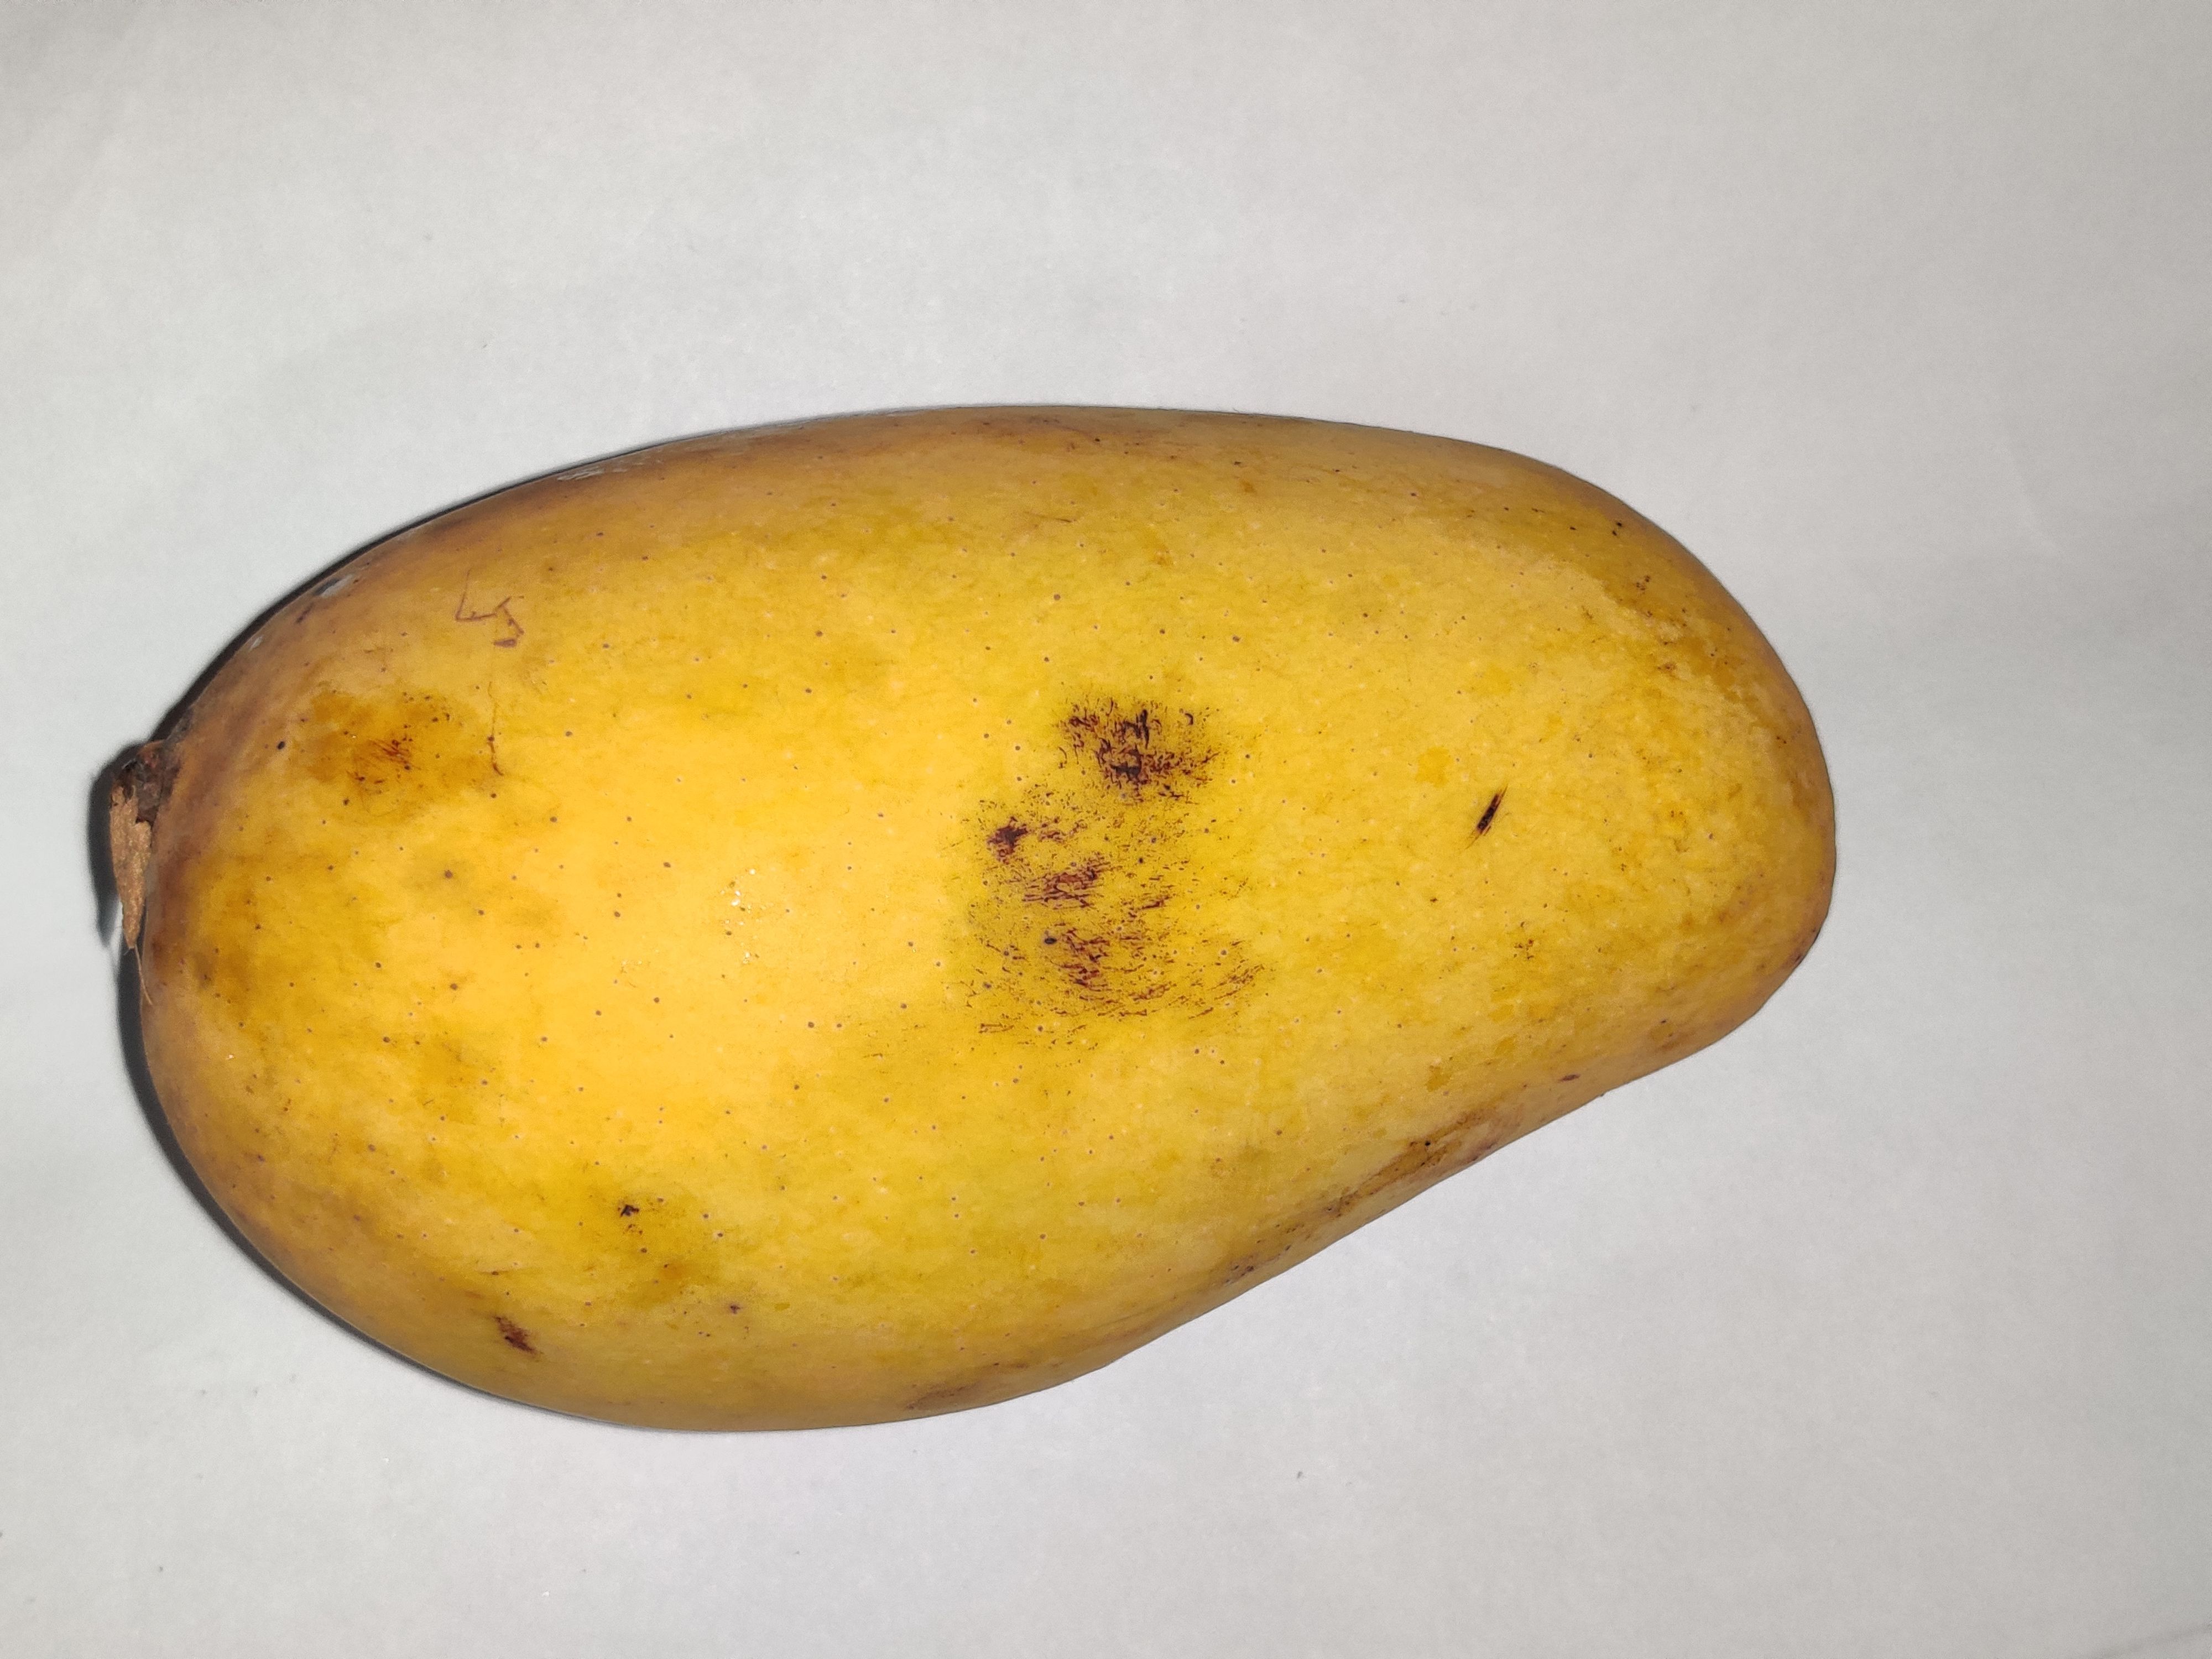
Fruit: mango
Grade: 2nd-grade